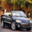
Label: automobile